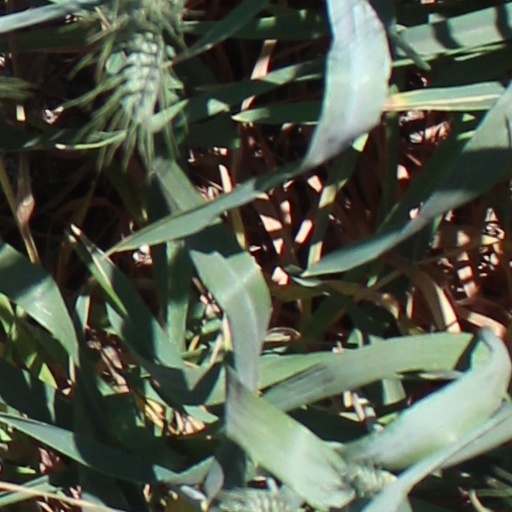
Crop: wheat